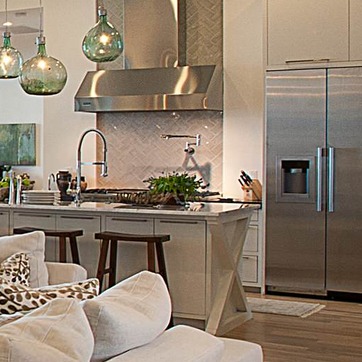
Material: foliage